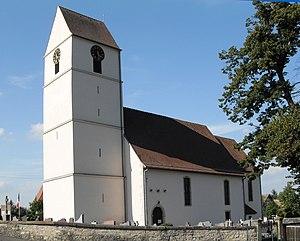
L'église Saint-Léger à Kœstlach
Kœstlach est une commune française située dans le département du Haut-Rhin, en région Grand Est.